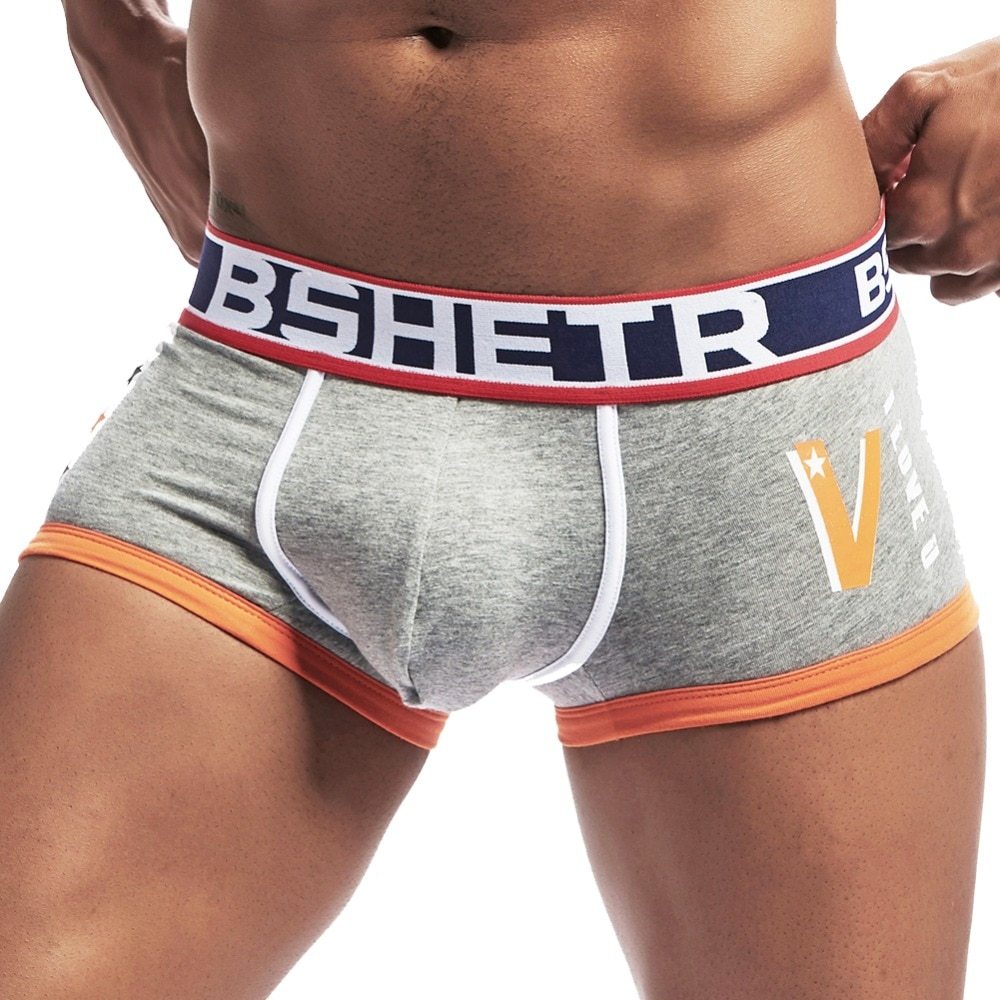
Gender: men